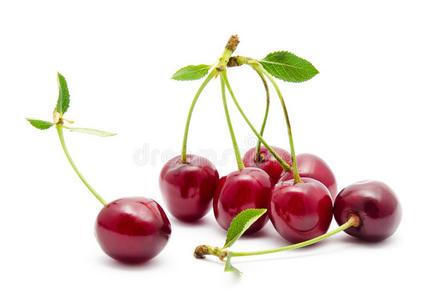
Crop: cherry
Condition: healthy